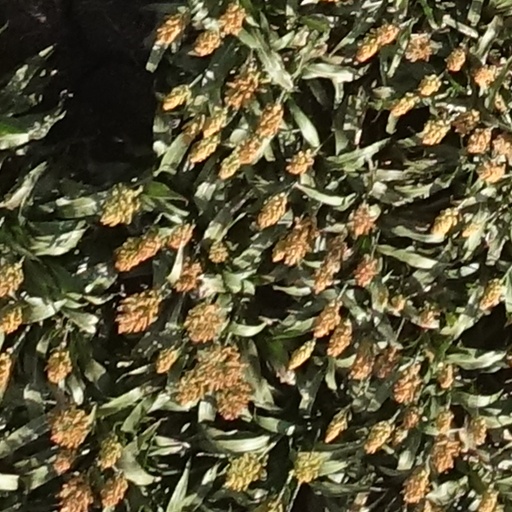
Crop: sorghum